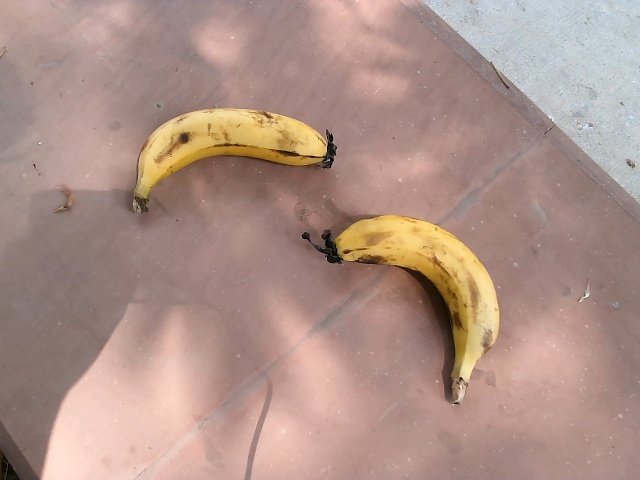
Label: Ripe_Banana